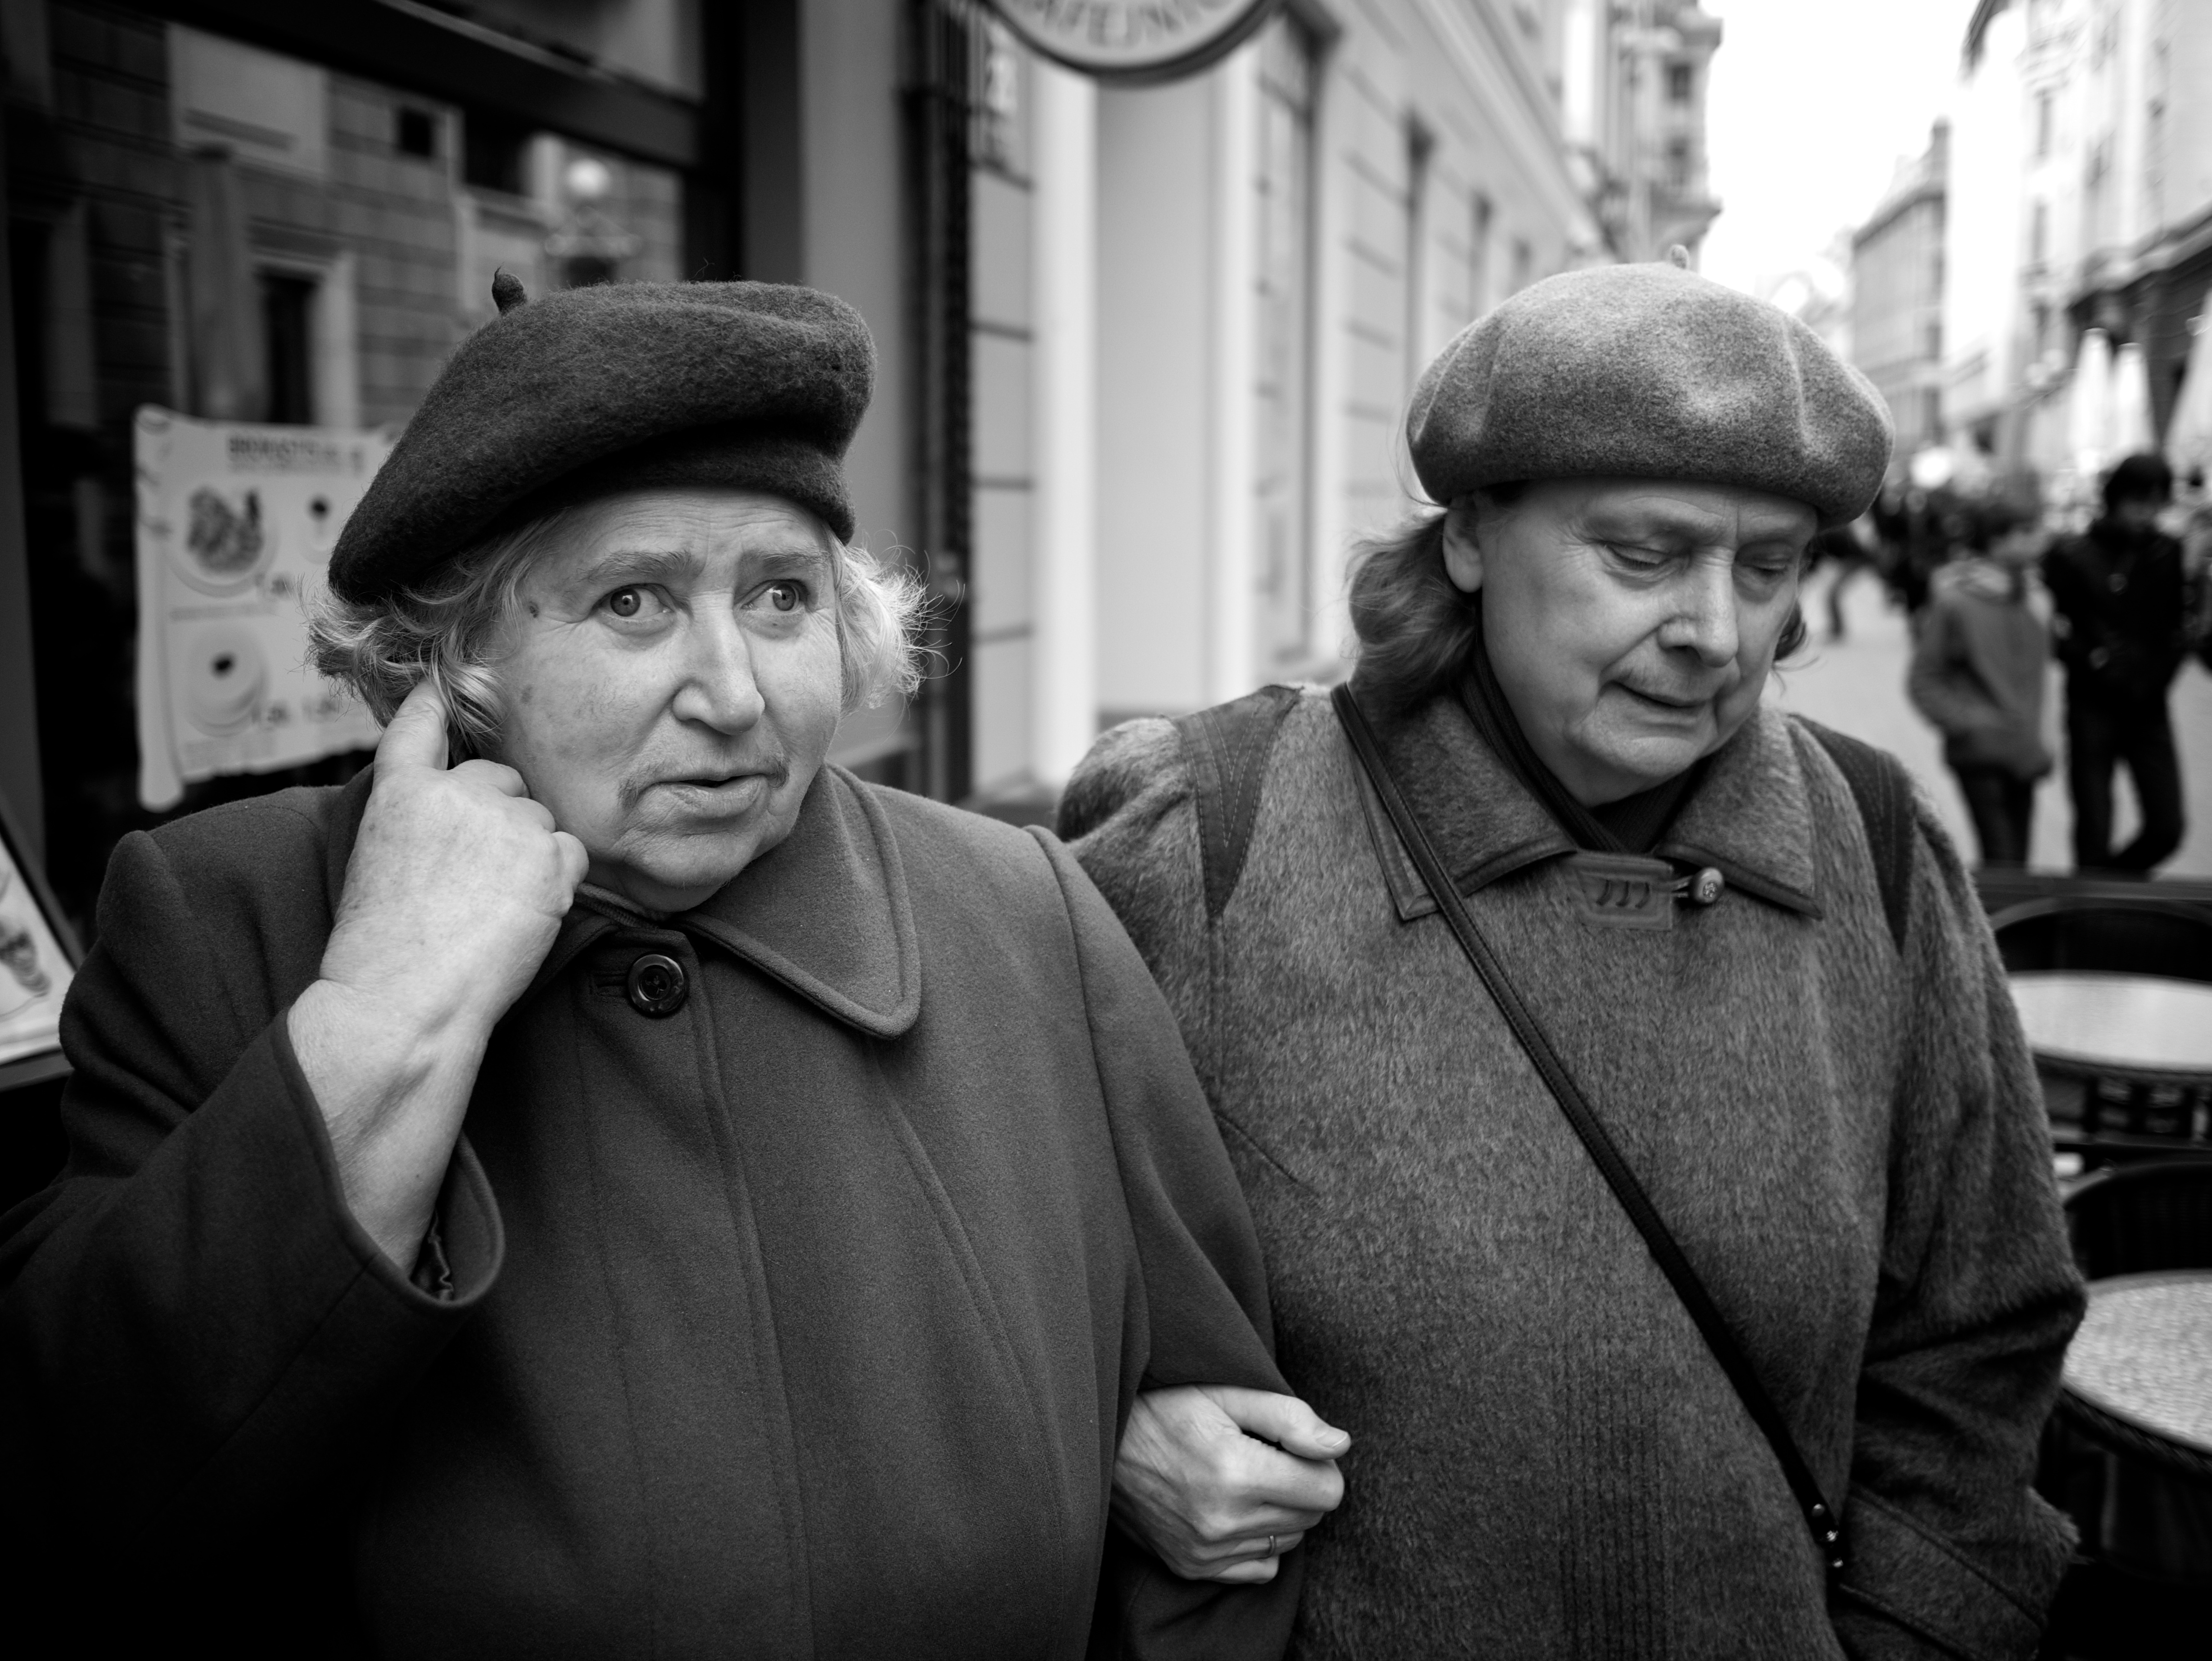
man, person, black and white, people, road, white, street, photography, ebook, male, training, black, monochrome, streetphotography, flickr, thomas, video, olympus, photograph, omd, fuji, leica, monochrom, leuthard, hcb, thomasleuthard, monochrome photography, film noir